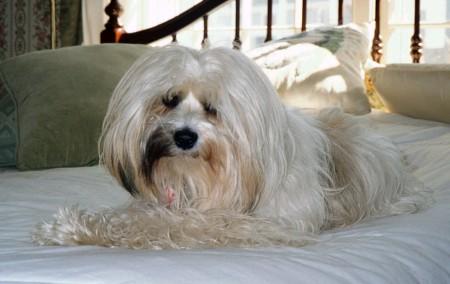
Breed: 203-n000021-Tibetan_terrier